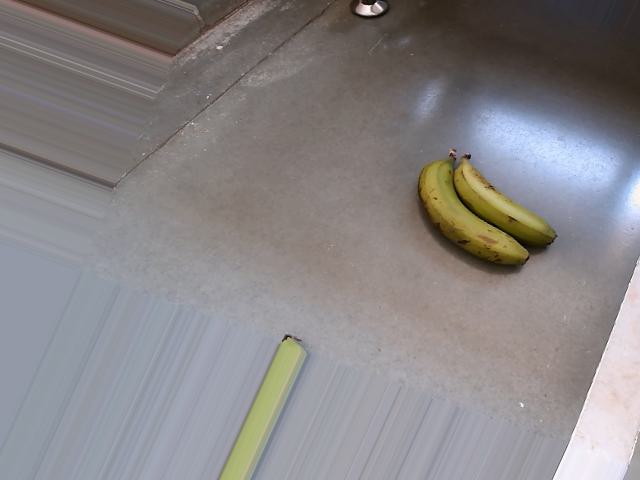
Label: Raw_Banana